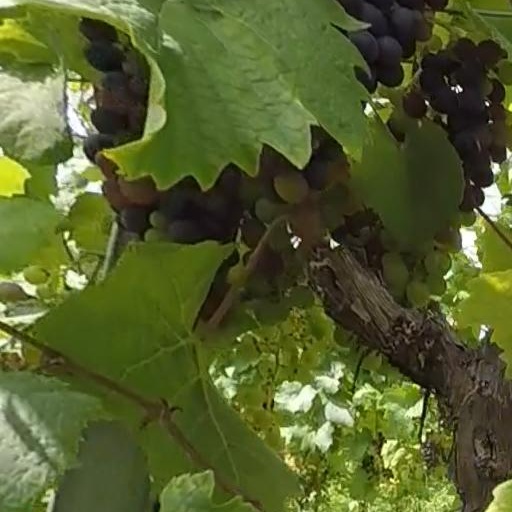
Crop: grape